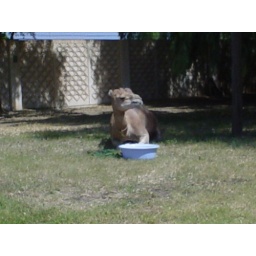
Camel drinking water from bowl in Kuwait